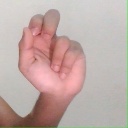
अक्षर: ढ